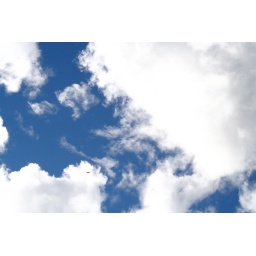
This is a picture I took of the sky over my house today.